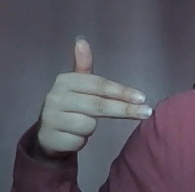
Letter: ghain